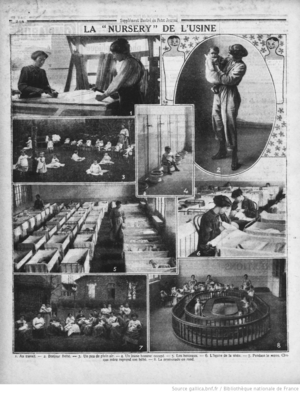
4 8 18 nursery de l'usine
L'arrière en France pendant la Première Guerre mondiale comprend la population civile des régions non envahies et aussi les militaires éloignés du front.